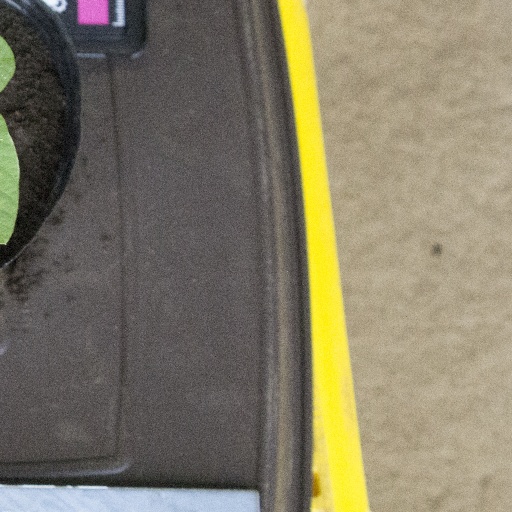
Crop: soybean